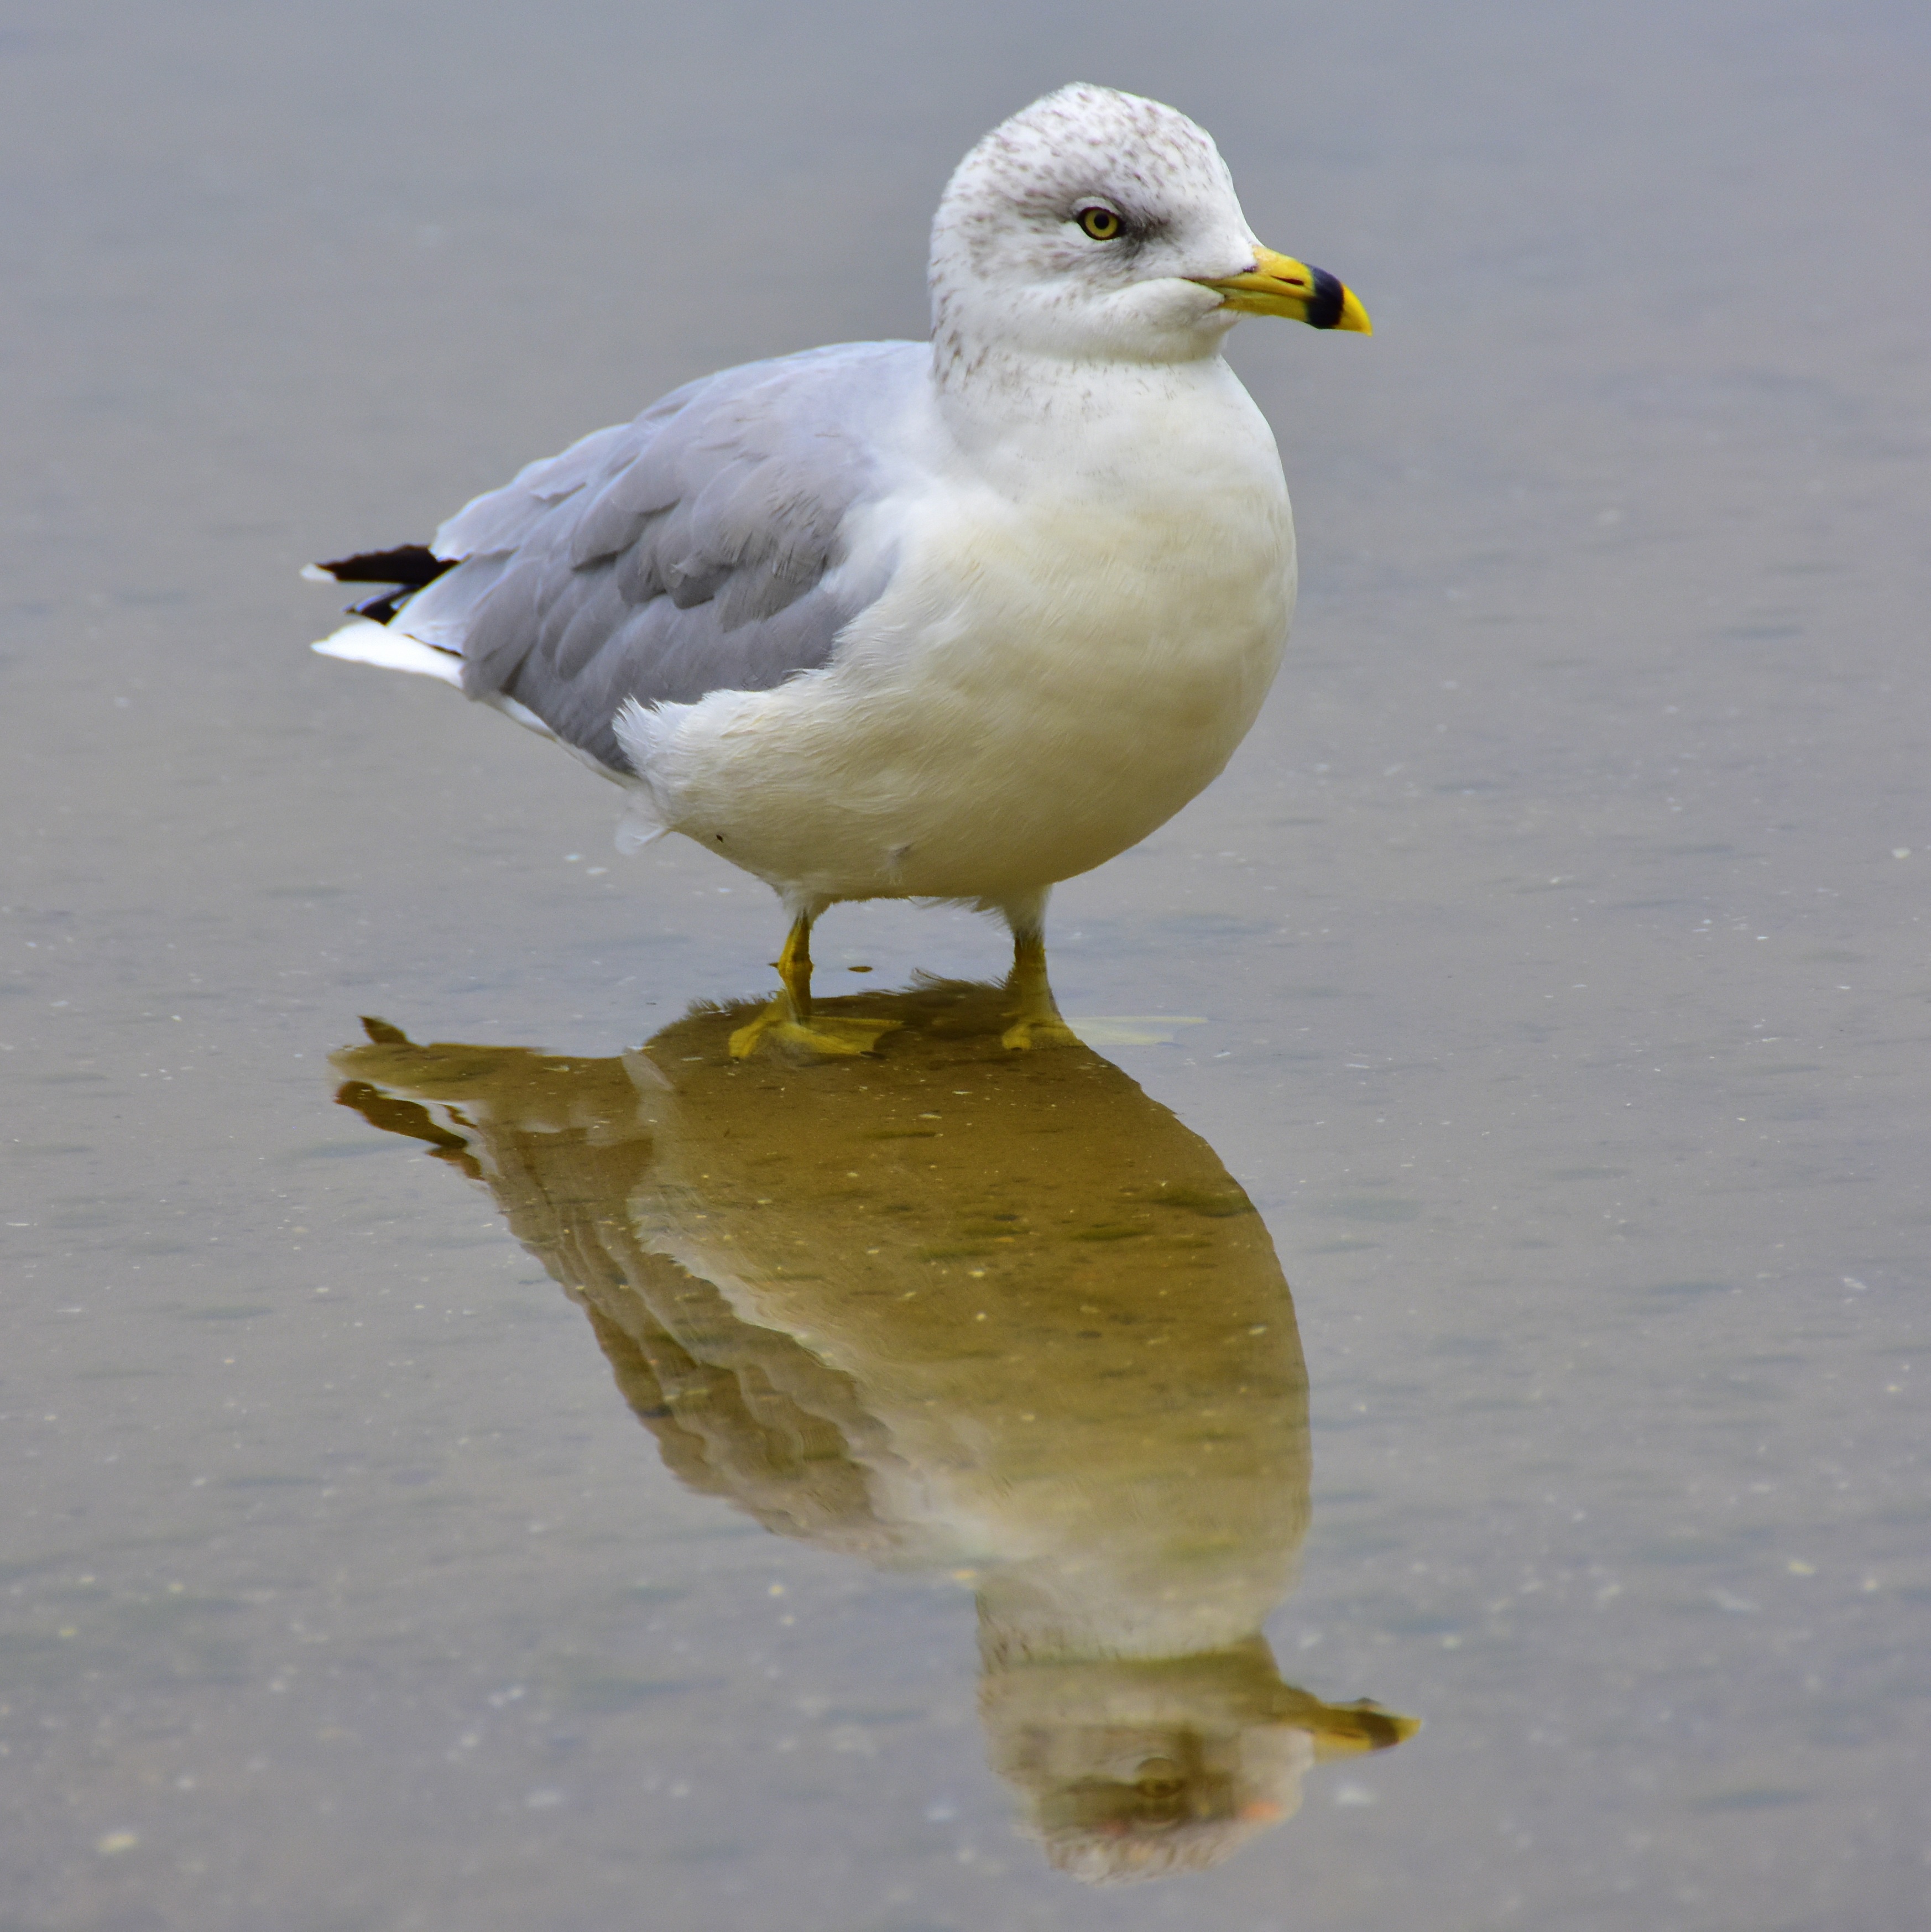
water, bird, wing, seabird, seagull, gull, beak, fauna, duck, vertebrate, water bird, mirror image, charadriiformes, european herring gull